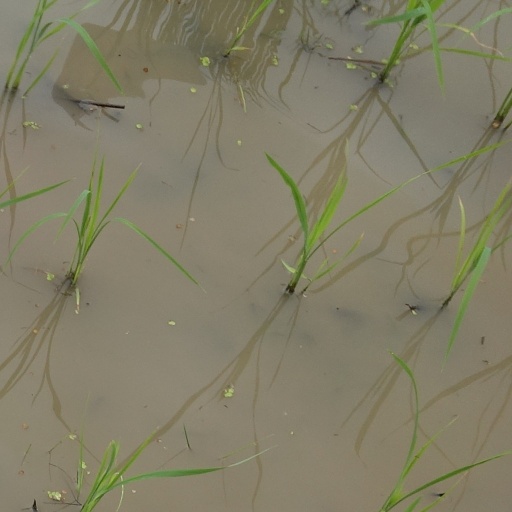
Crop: rice